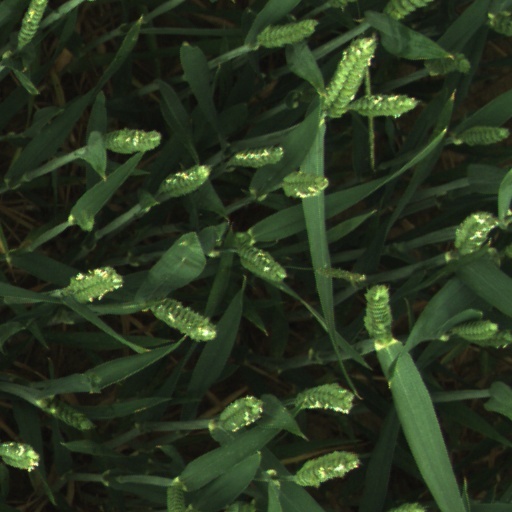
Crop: wheat